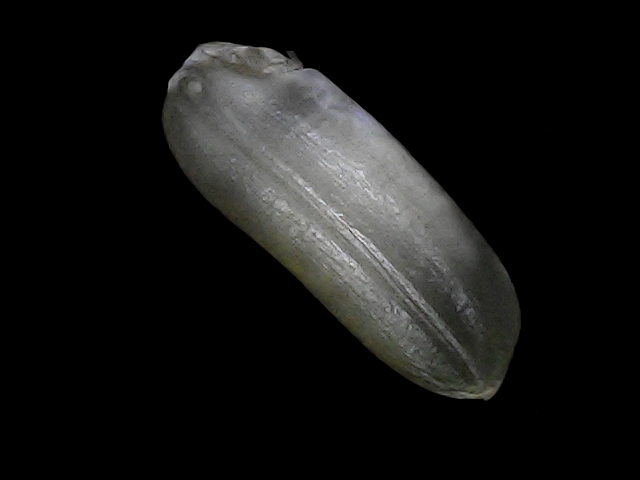
Rice variety: BRRI74